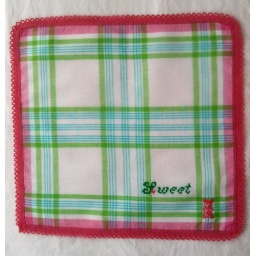
Girl's hankerchief with cross stitch embroidered pink gummy bear and the word &amp;quot;Sweet&amp;quot; in green and pink crocheted trim on edges.